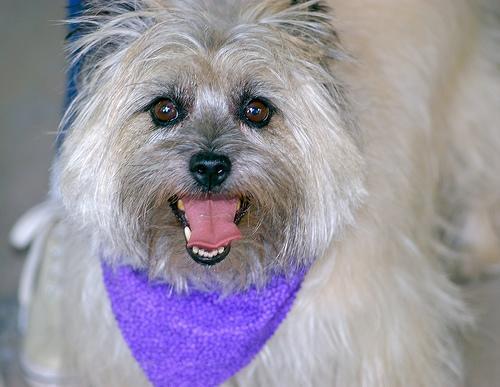
cairn